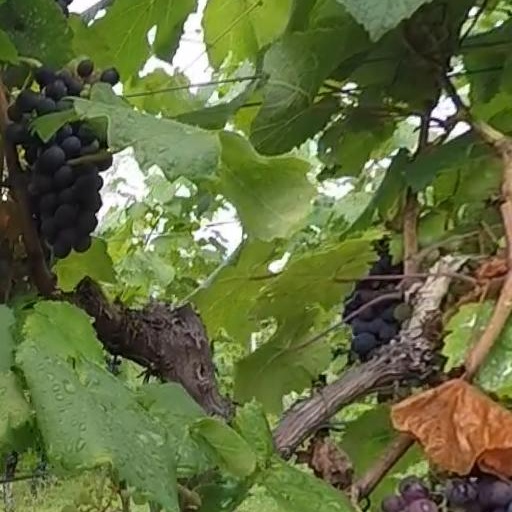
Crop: grape